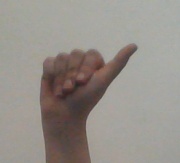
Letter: dhad